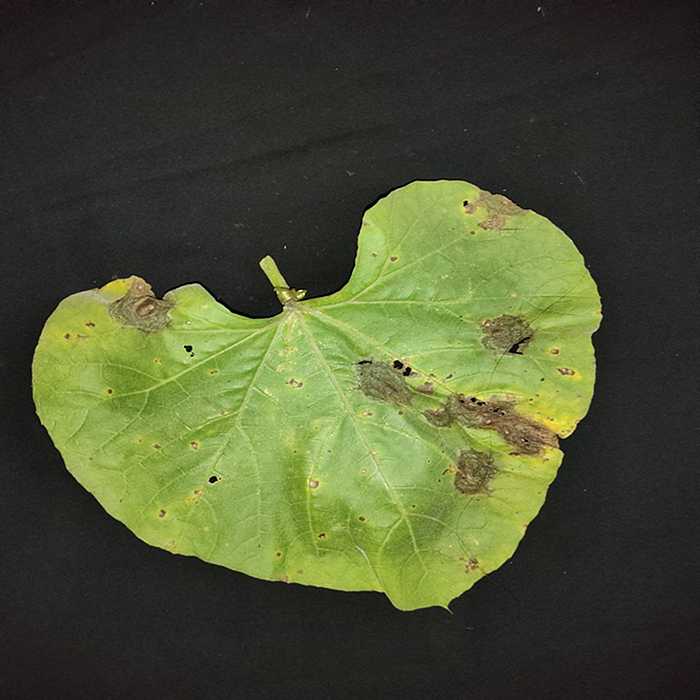
Plant: Bottle gourd
Label: Downey mildew